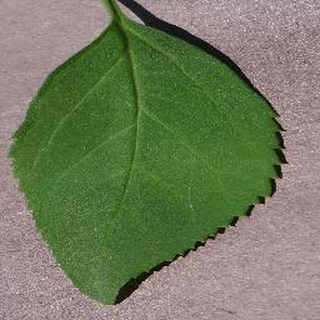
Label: healthy_cherry